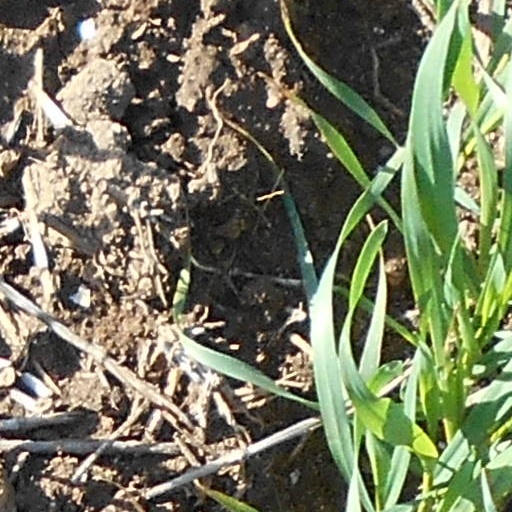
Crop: wheat